Thai Pirandhal Vazhi Pirakkum

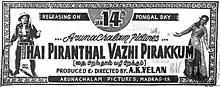
Theatrical release poster

Thai Piranthal Vazhi Pirakkum is a 1958 Indian Tamil-language satirical drama film, written directed and produced by A. K. Velan in his directorial debut. The film stars S. S. Rajendran and M. N. Rajam, with Prem Nazir, Rajasulochana and V. K. Ramasamy in supporting roles. Released on 14 January 1958, it emerged a major commercial success, and was remade in Telugu as "Manchi Manasuku Manchi Rojulu" (1958), in Hindi as "Barkha" (1959), and in Kannada as "Rowdy Ranganna" (1968).